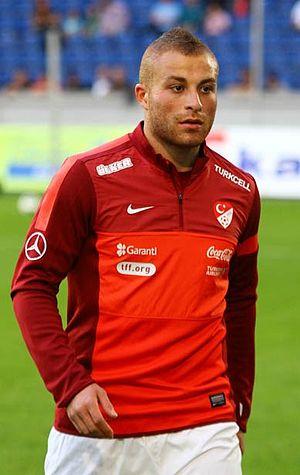
Gökhan Töre, né le 20 janvier 1992 à Cologne en Allemagne, est un footballeur international turc, il joue au poste de milieu offensif dans le club de Yeni Malatyaspor.